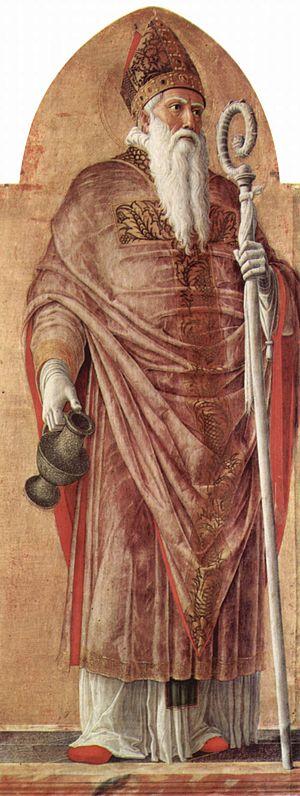
Saint Prosdocime est peu connu, sinon par la tradition et les nombreuses représentations picturales dont il a fait l'objet.